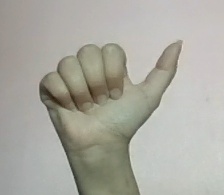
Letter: dhad